Mount Cammerer

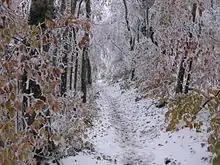
Mount Cammerer trail with heavily rimed trees.

The quickest route to the summit of Mt. Cammerer is to ascend the Low Gap Trail from the Cosby Campground to the Appalachian Trail at Low Gap. From Low Gap, it is just over two miles (3 km) to the Mt. Cammerer Trail, which follows the ridge a half-mile or so to the summit. The total distance from the Cosby Campground to the summit is just over five miles (8 km).